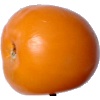
Label: Tomato Yellow 1